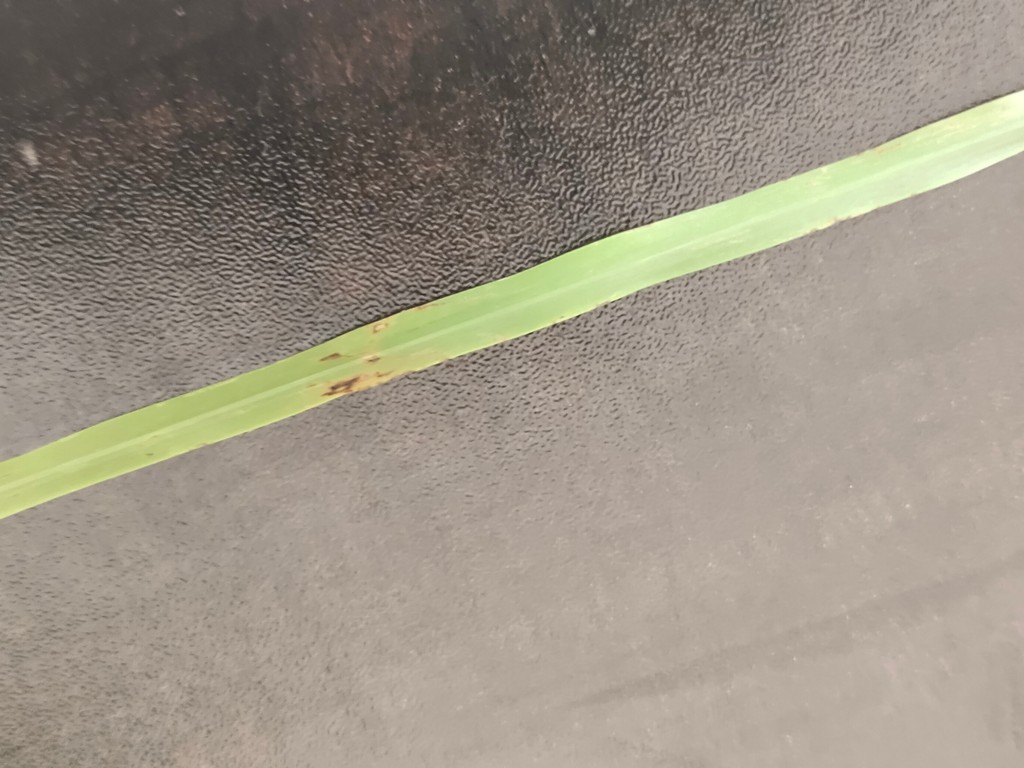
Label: Unhealthy